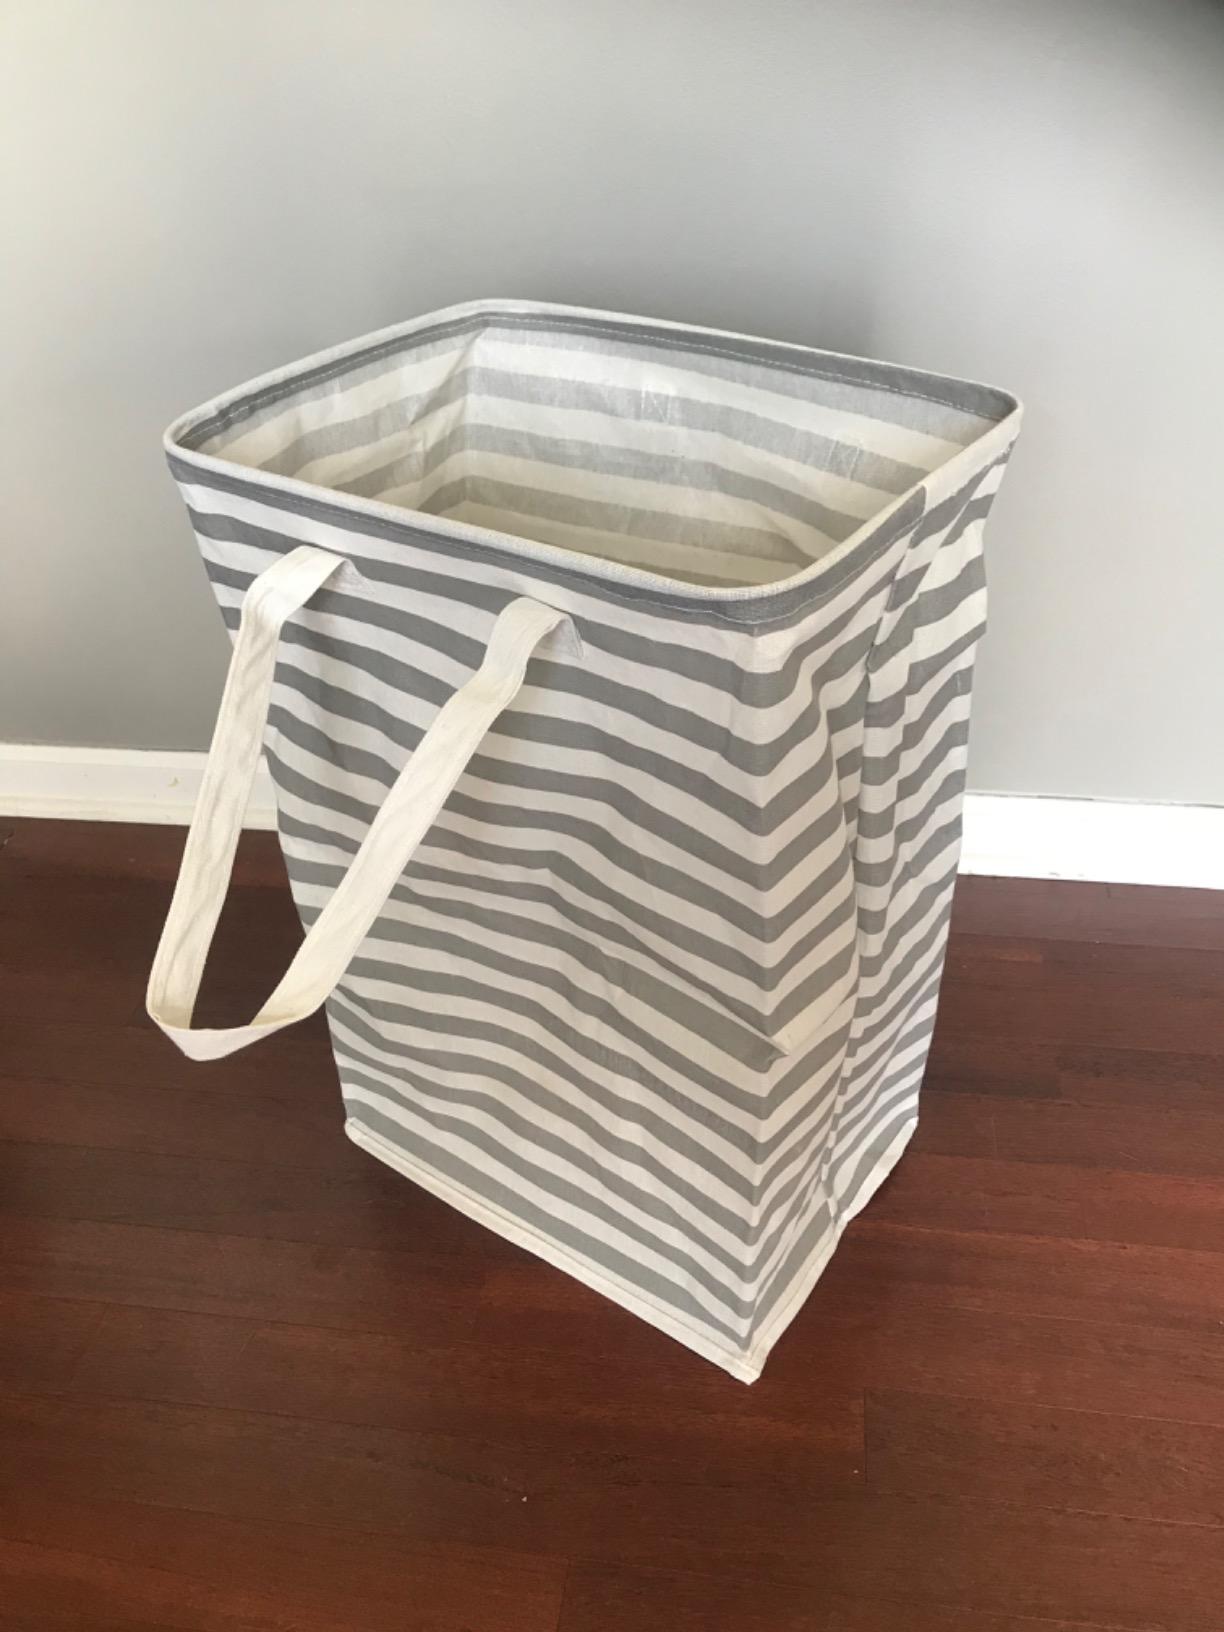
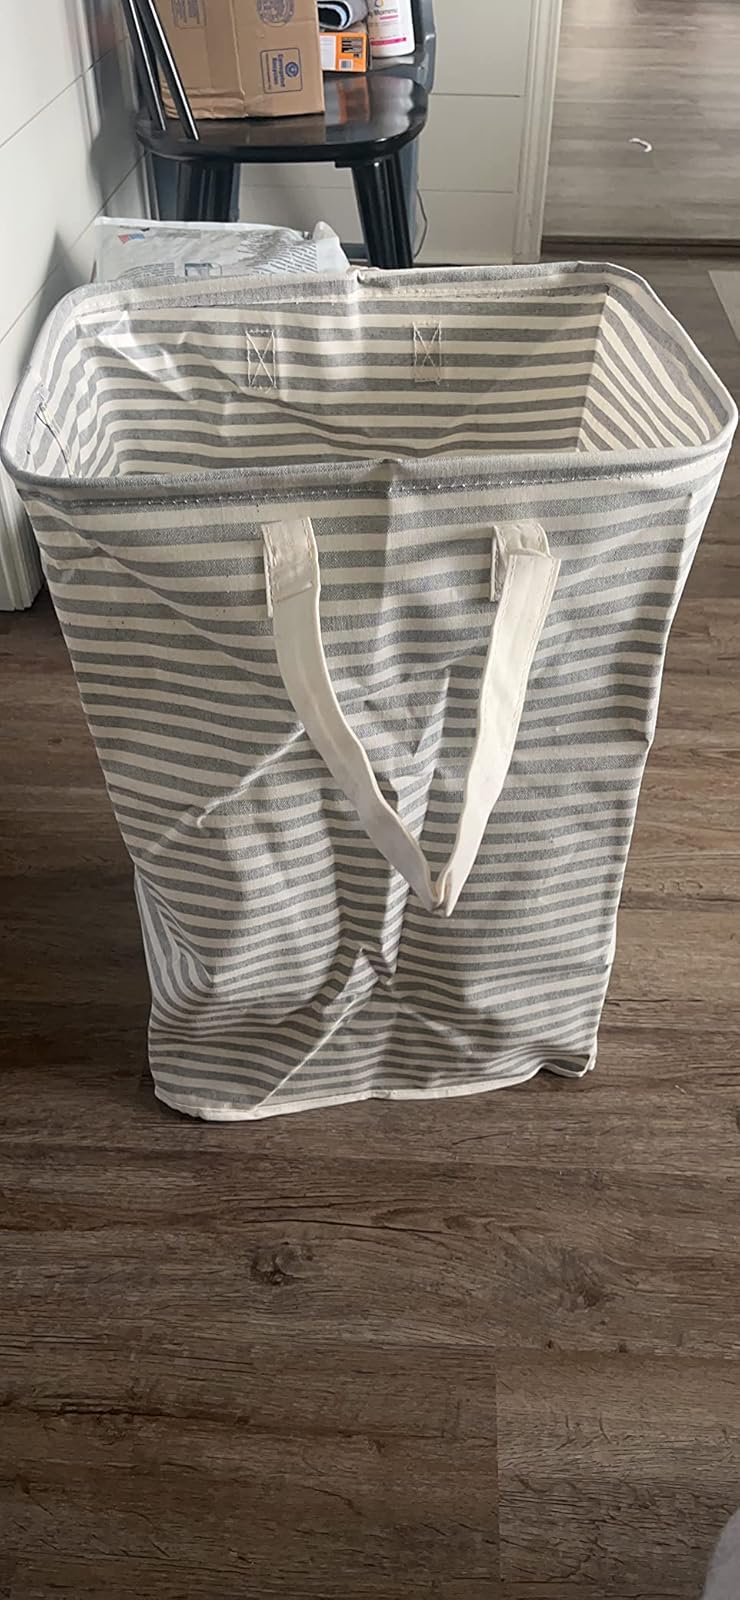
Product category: items_hamper
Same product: no